Christiane Endler

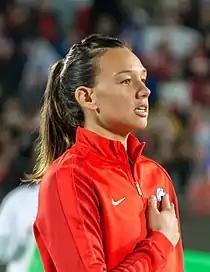
Endler in 2019

Claudia Christiane Endler Mutinelli (born 23 July 1991) is a Chilean professional footballer who plays as goalkeeper for Première Ligue club Lyon. She has previously played for Colo-Colo, Valencia, Paris Saint-Germain, and the University of South Florida.